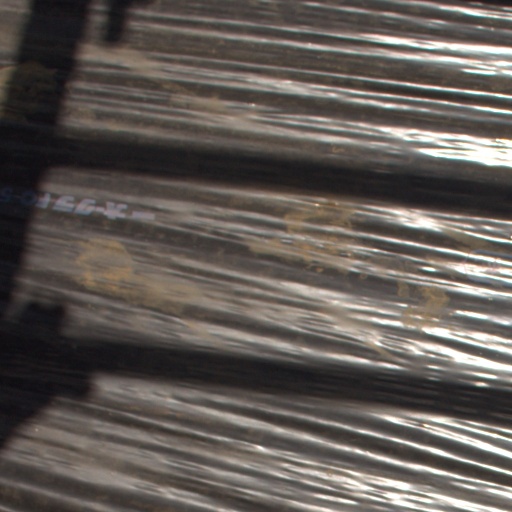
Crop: Jerusalem artichoke